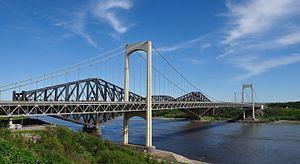
Le pont Pierre-Laporte est un pont routier qui franchit le fleuve Saint-Laurent, reliant les villes de Québec et Lévis. Il possède la plus grande portée principale de tous les ponts suspendus canadiens.